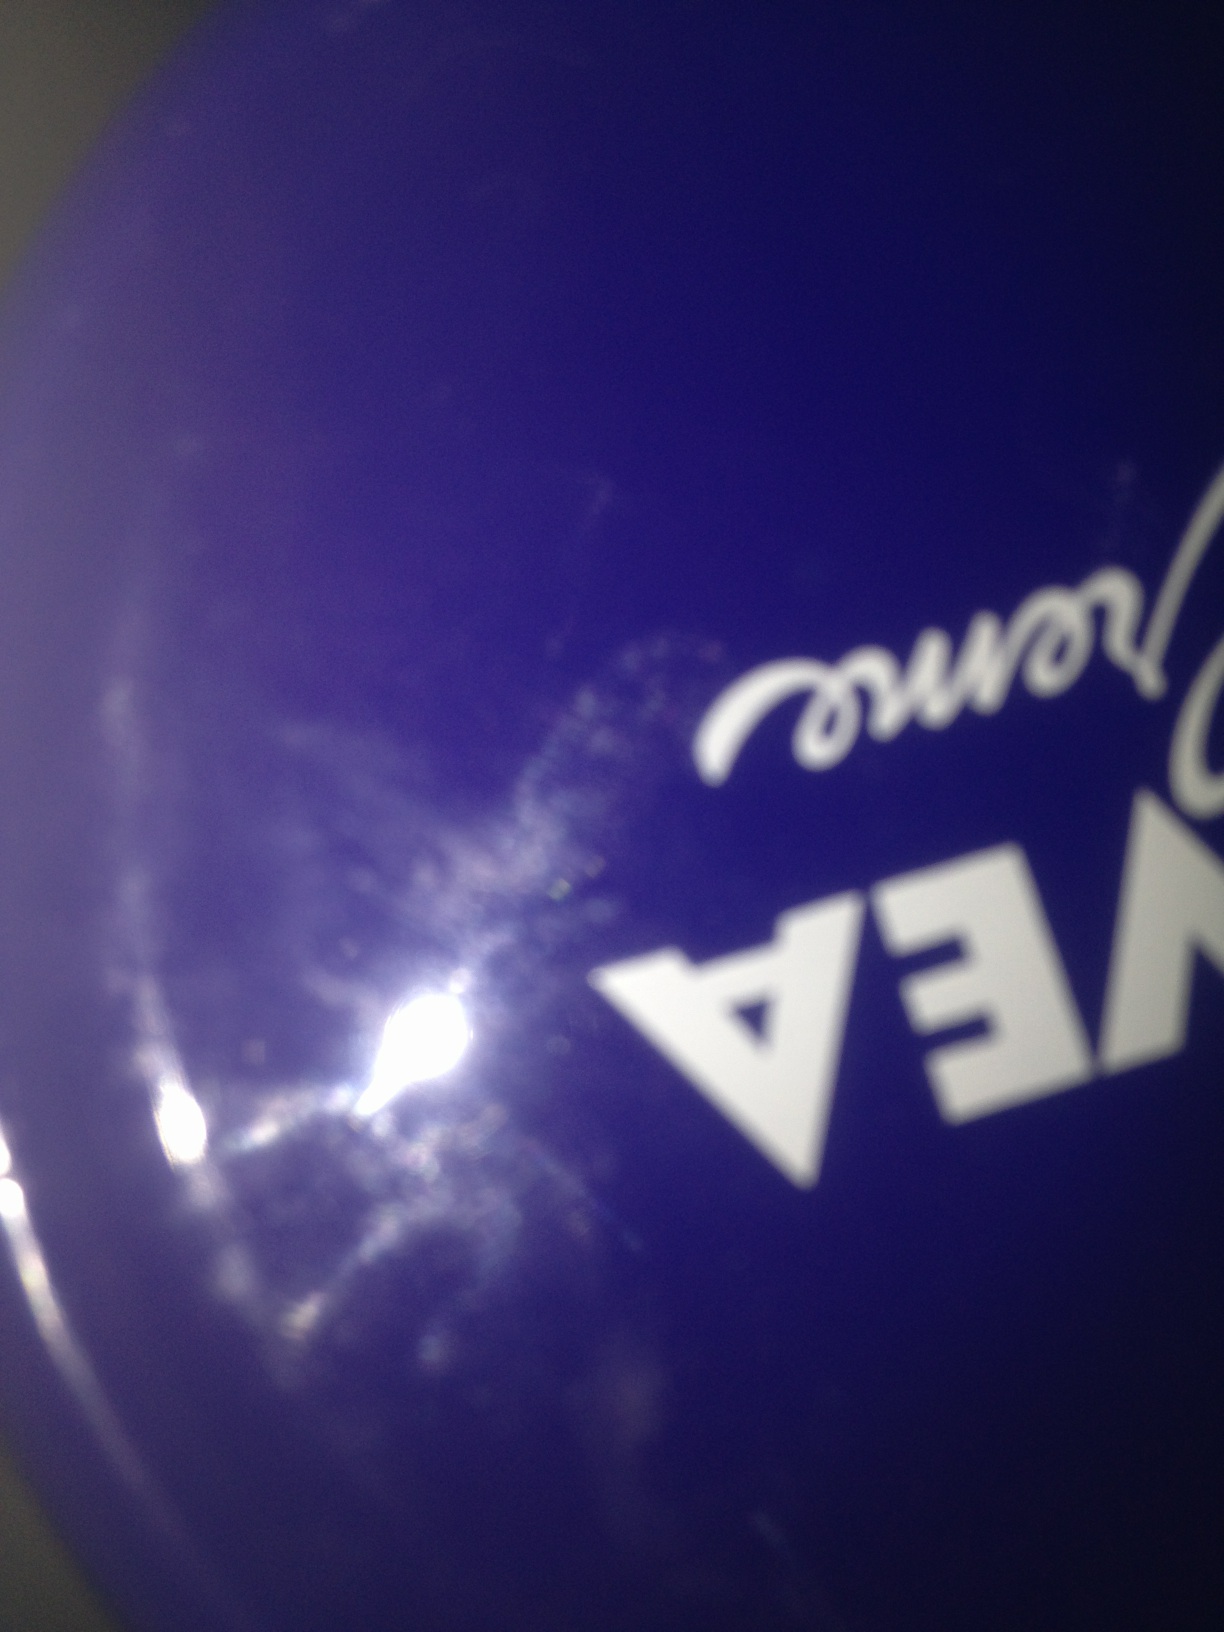Question: What's in this product and what weight is it, please?
Answer: unanswerable